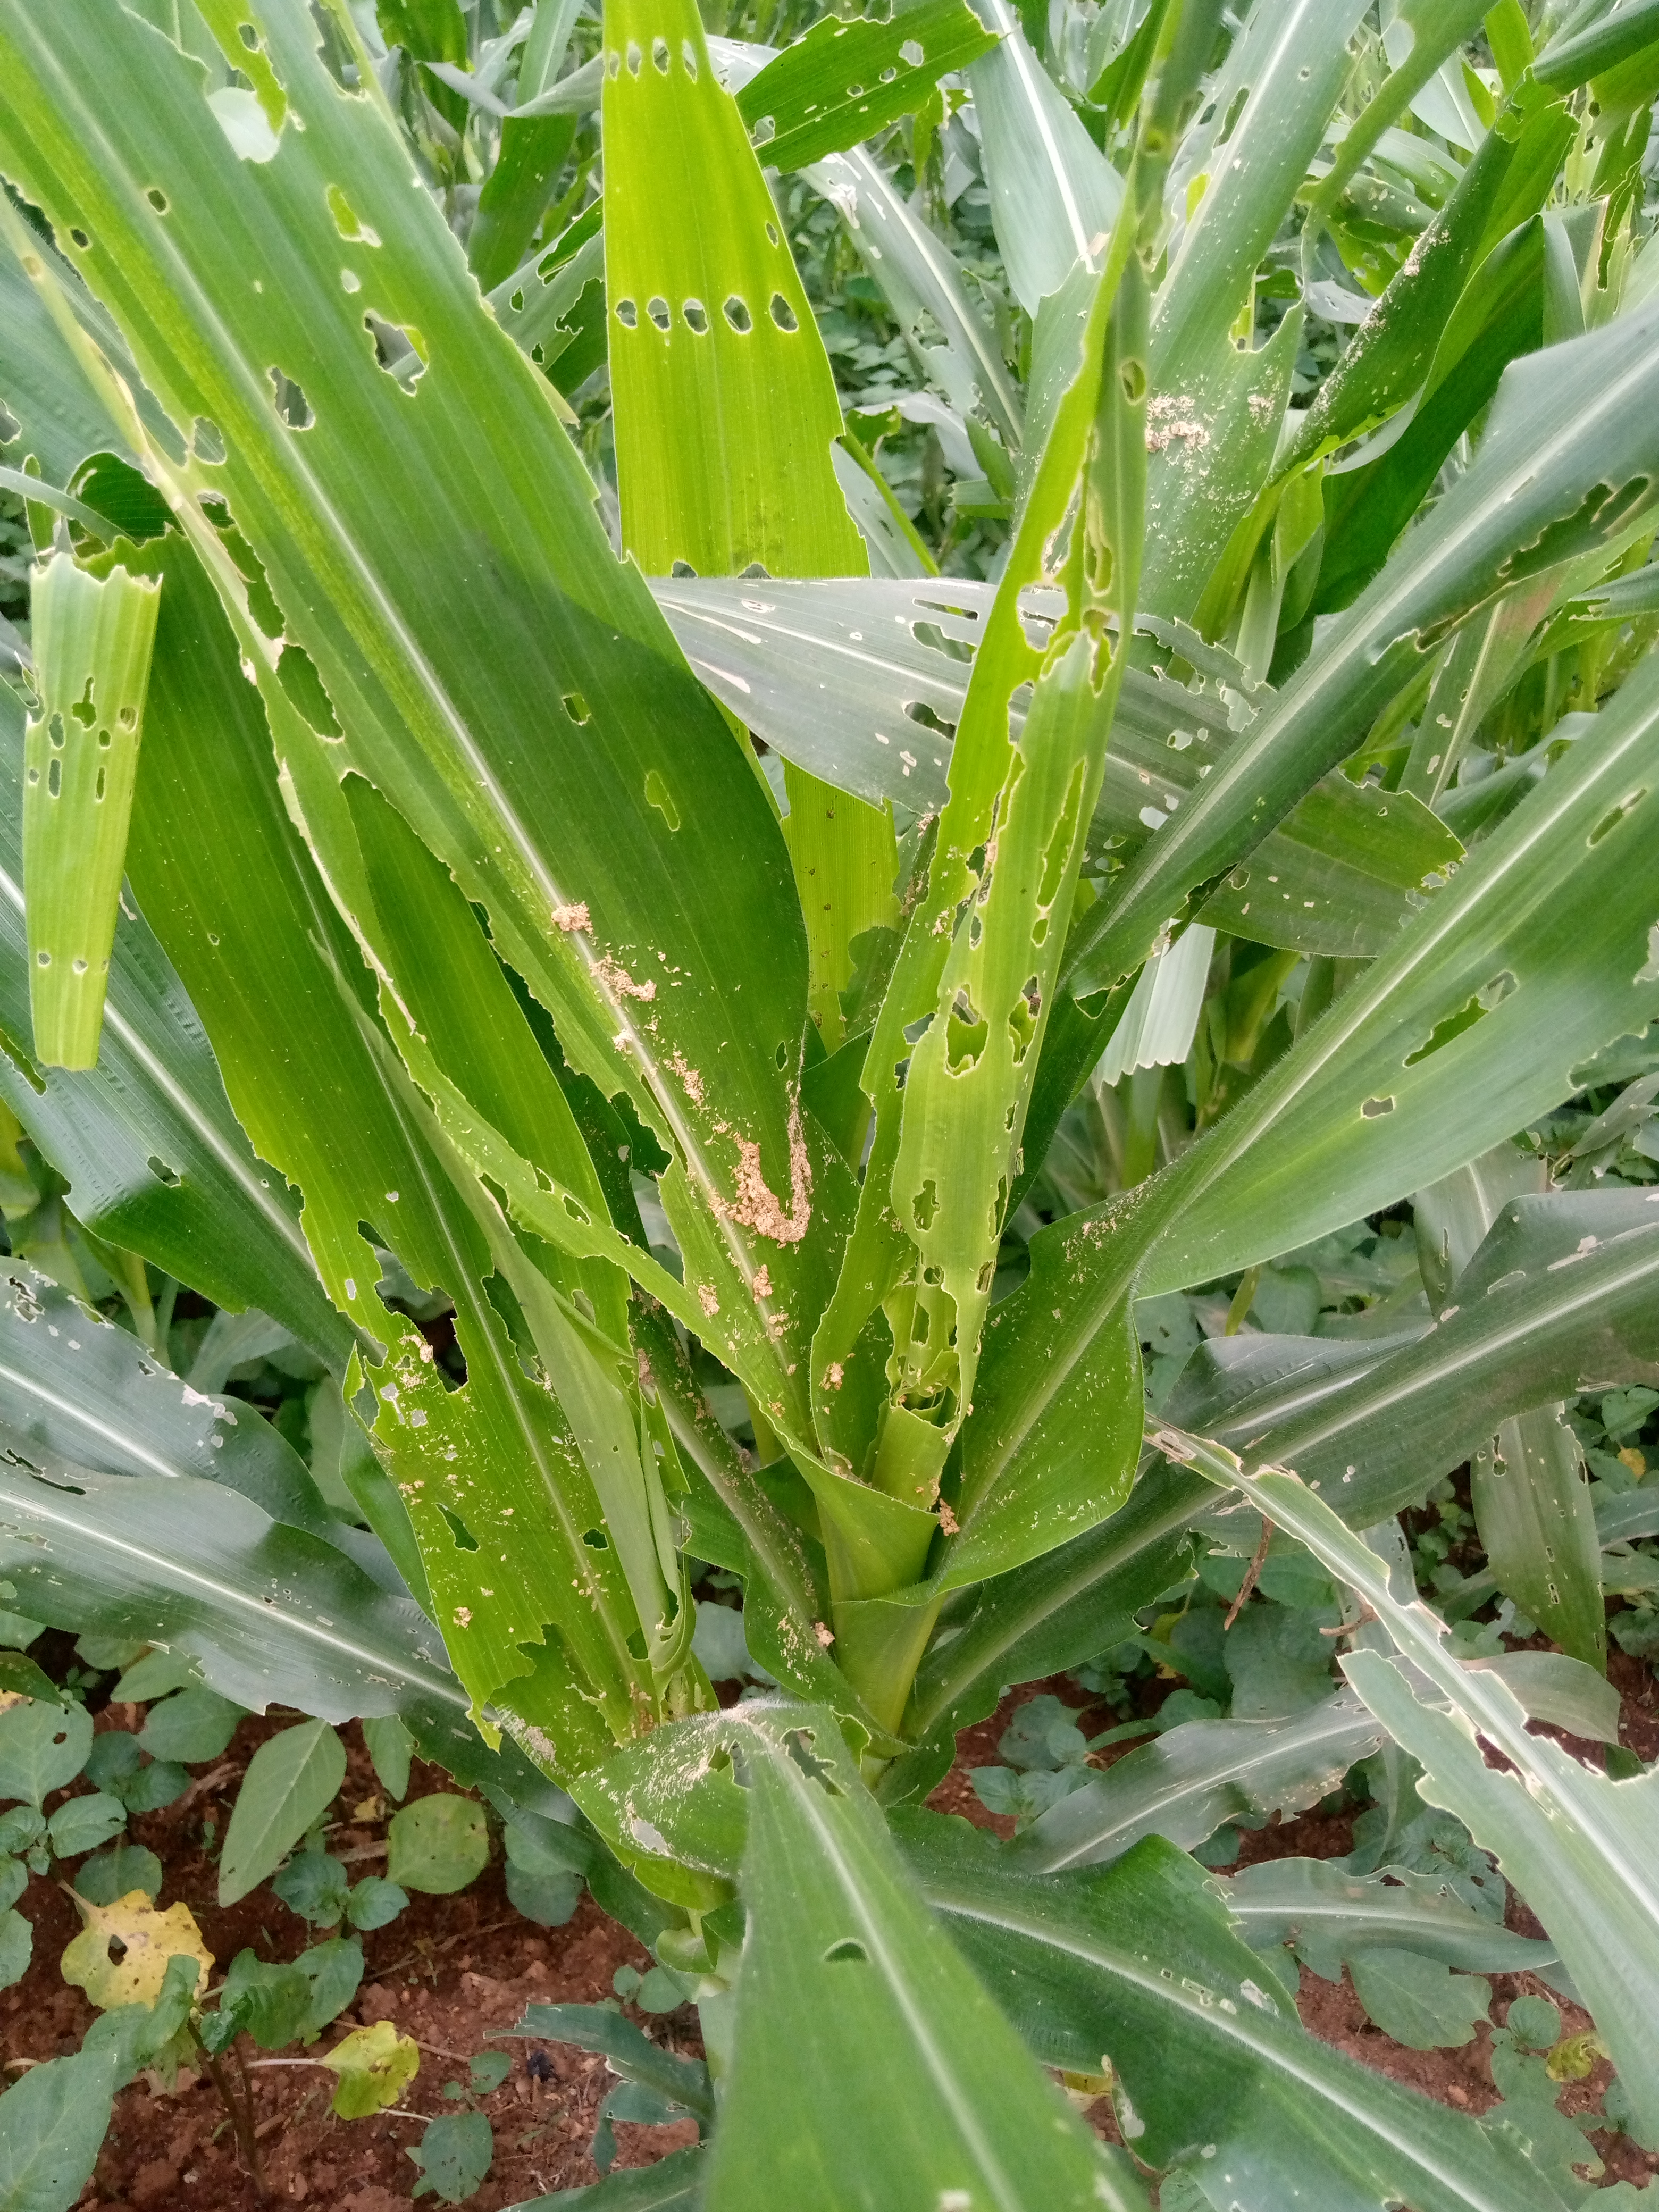
Label: spodoptera_frugiperda